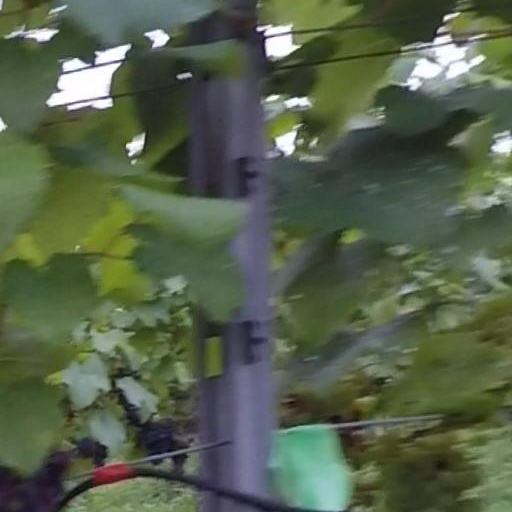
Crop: grape